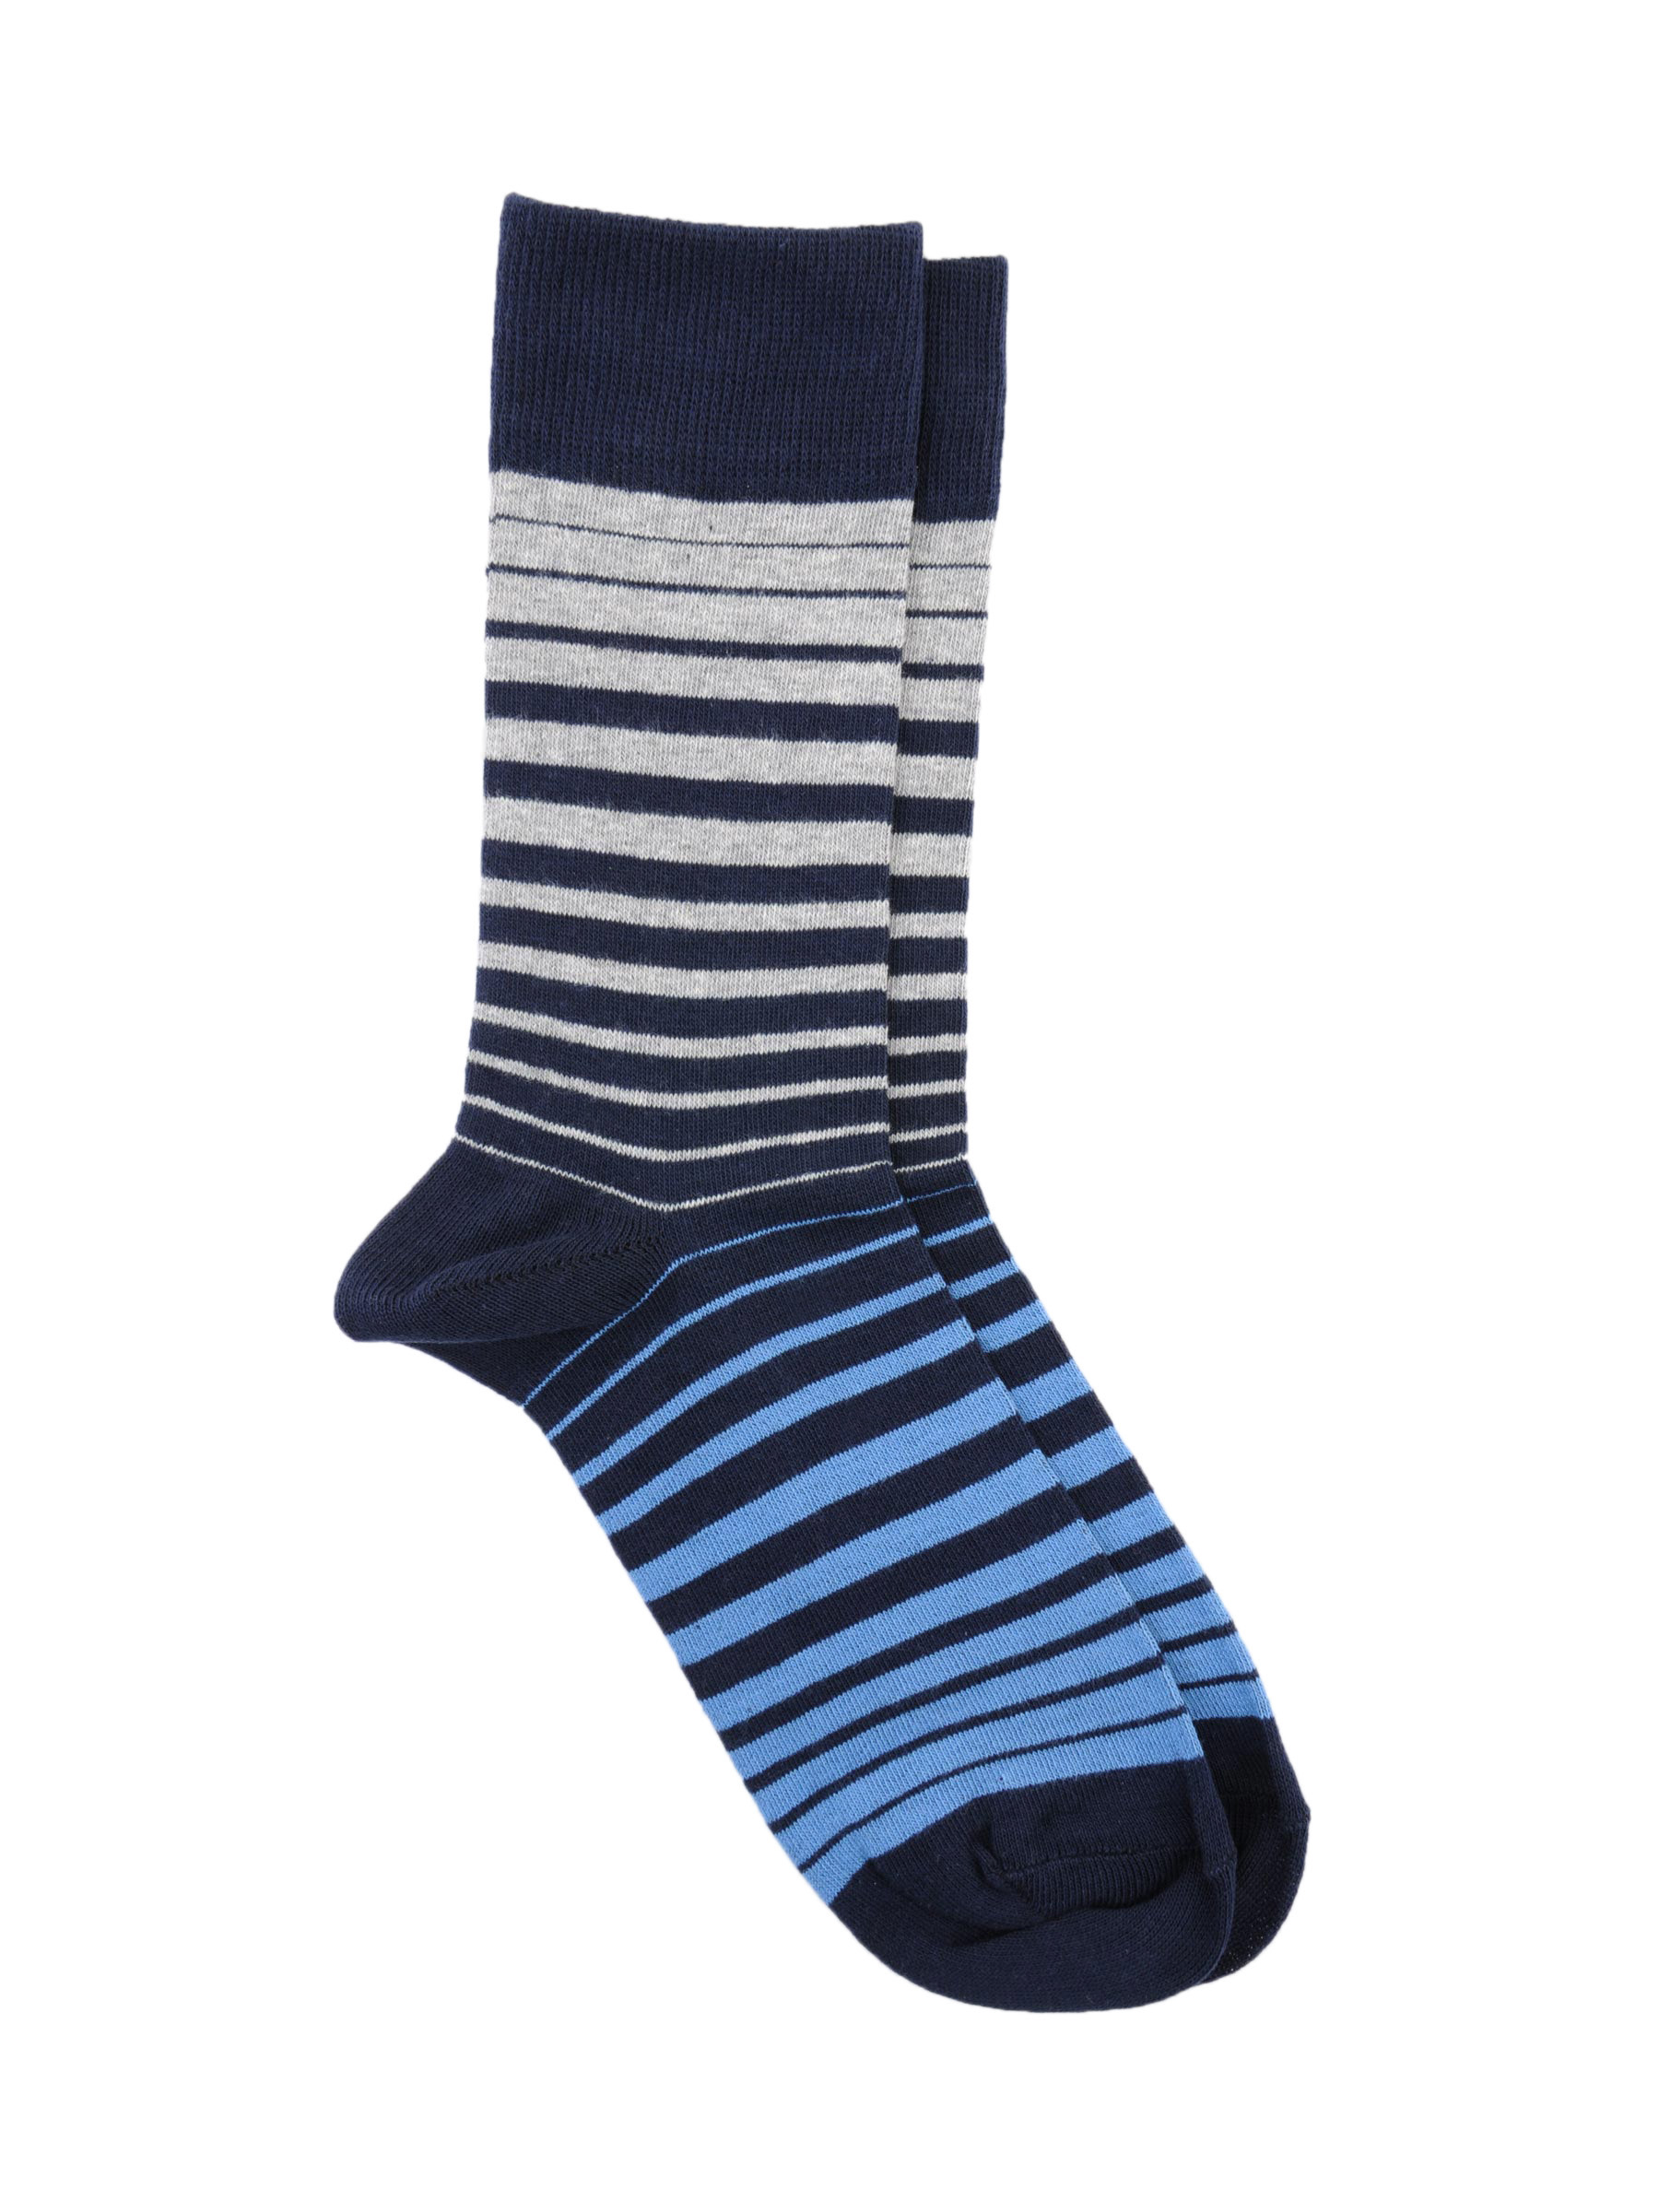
Reid & Taylor Men Stripes Blue Socks
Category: Accessories / Socks / Socks
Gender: Men
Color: Blue
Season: Summer 2016
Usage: Casual